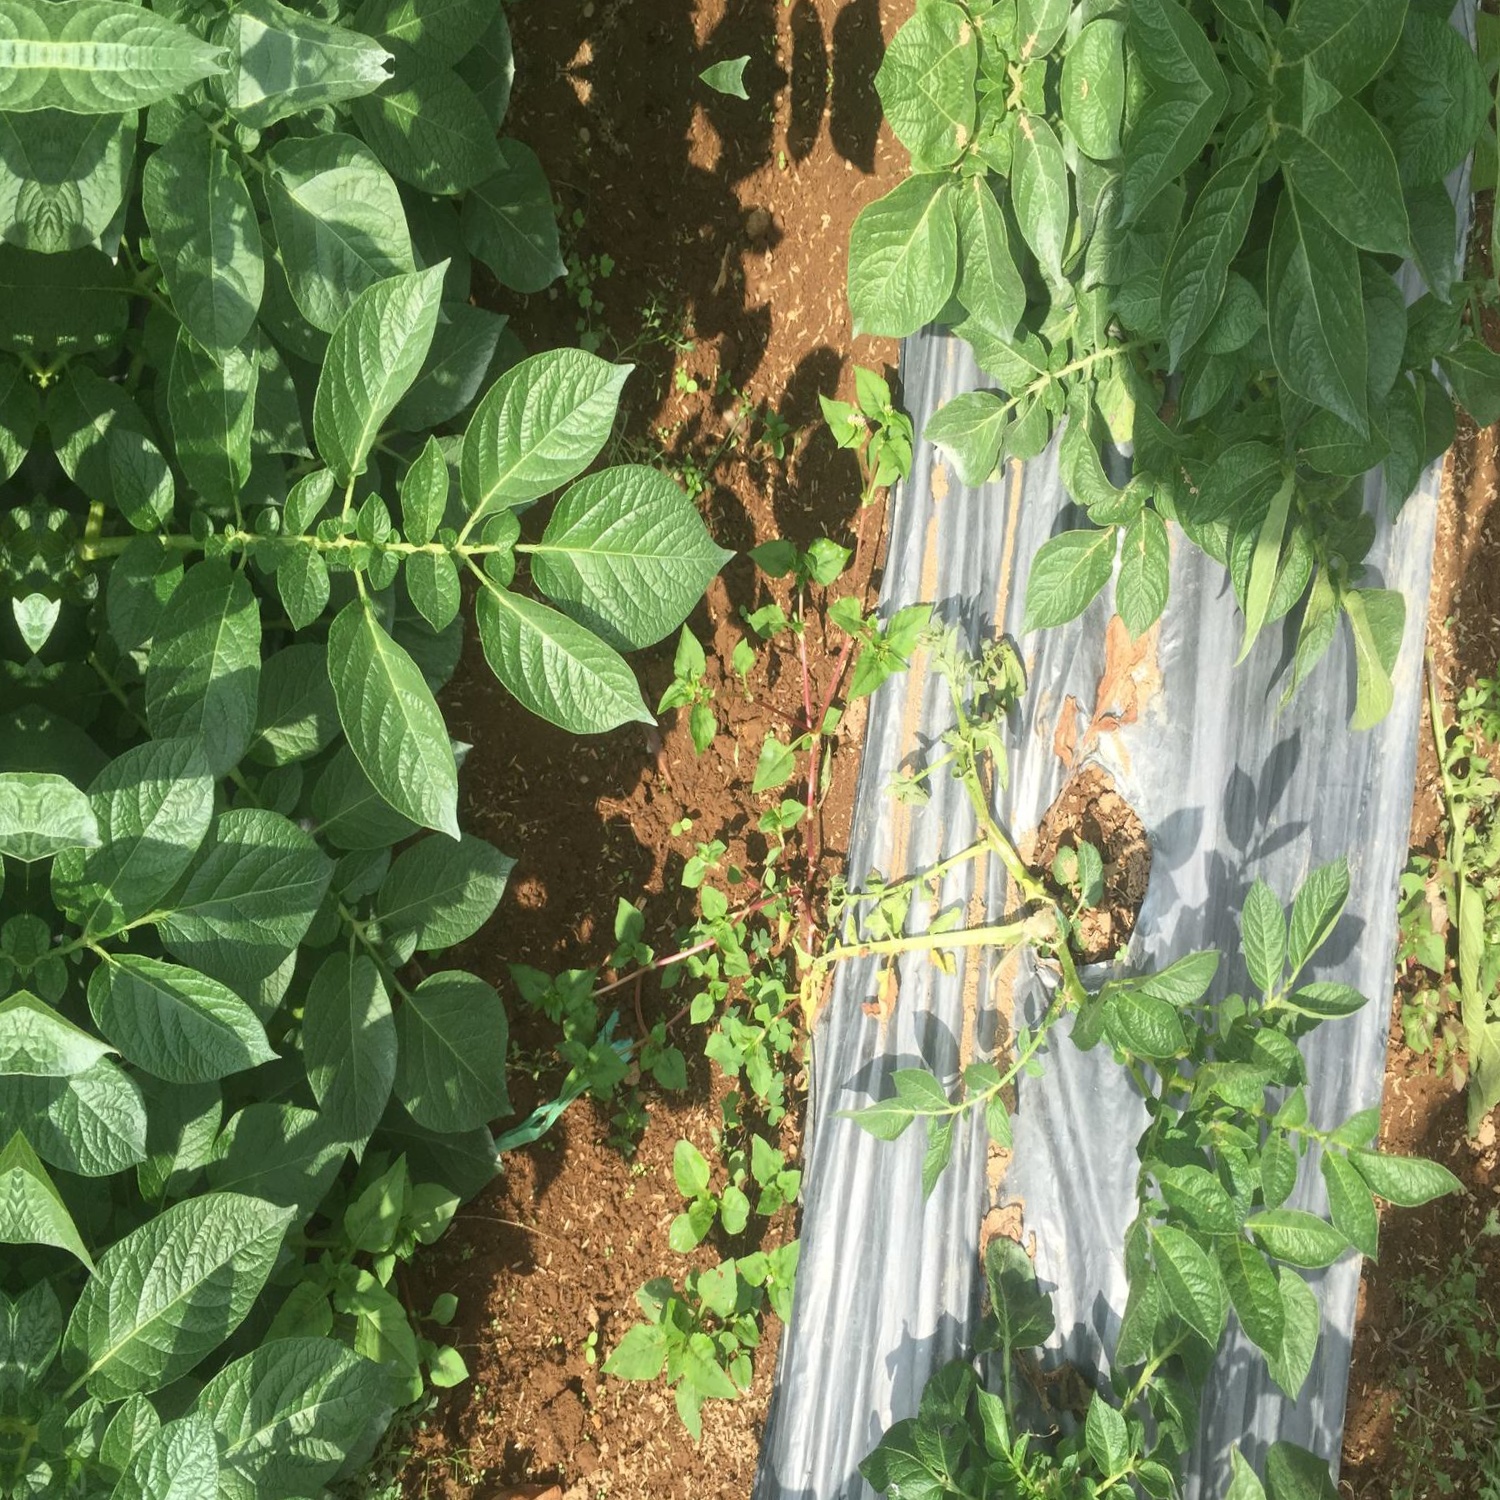
Etiqueta: Pudricion_Parda